Kaizaki Station

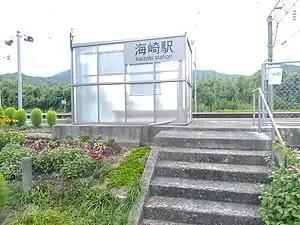
Kaizaki Station in 2022

The station is served by the Nippō Main Line and is located 194.8 km from the starting point of the line at .